Sangeetha Katti

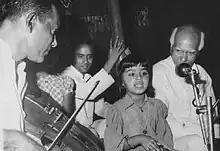
First Concert at age 4

Sangeeta Katti received initial lessons from her father. At the age of four, she met Naushad Ali which she considered a turning point in her life. Naushad Ali asked her to sing some ragas and was impressed by the child prodigy and since then she became his student. Trained initially under Sri Sheshagiri Dandapur and Pt. Chanderashekhar Puranikmath, Sangeeta received advanced training in classical vocals from Padmabhushan Pt. Basavaraj Rajguru of Kirana & Gwalior Gharana for about 12 years. She is presently under the tutelage of Padmavibushana Gana Sarswati Smt Kishori Amonkar of the Jaipur-Atrauli Gharana